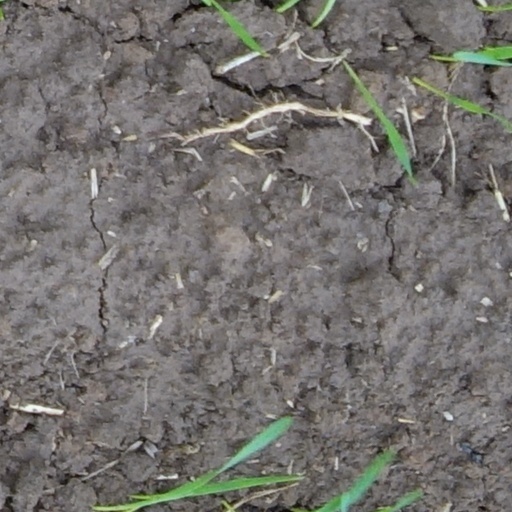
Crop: wheat